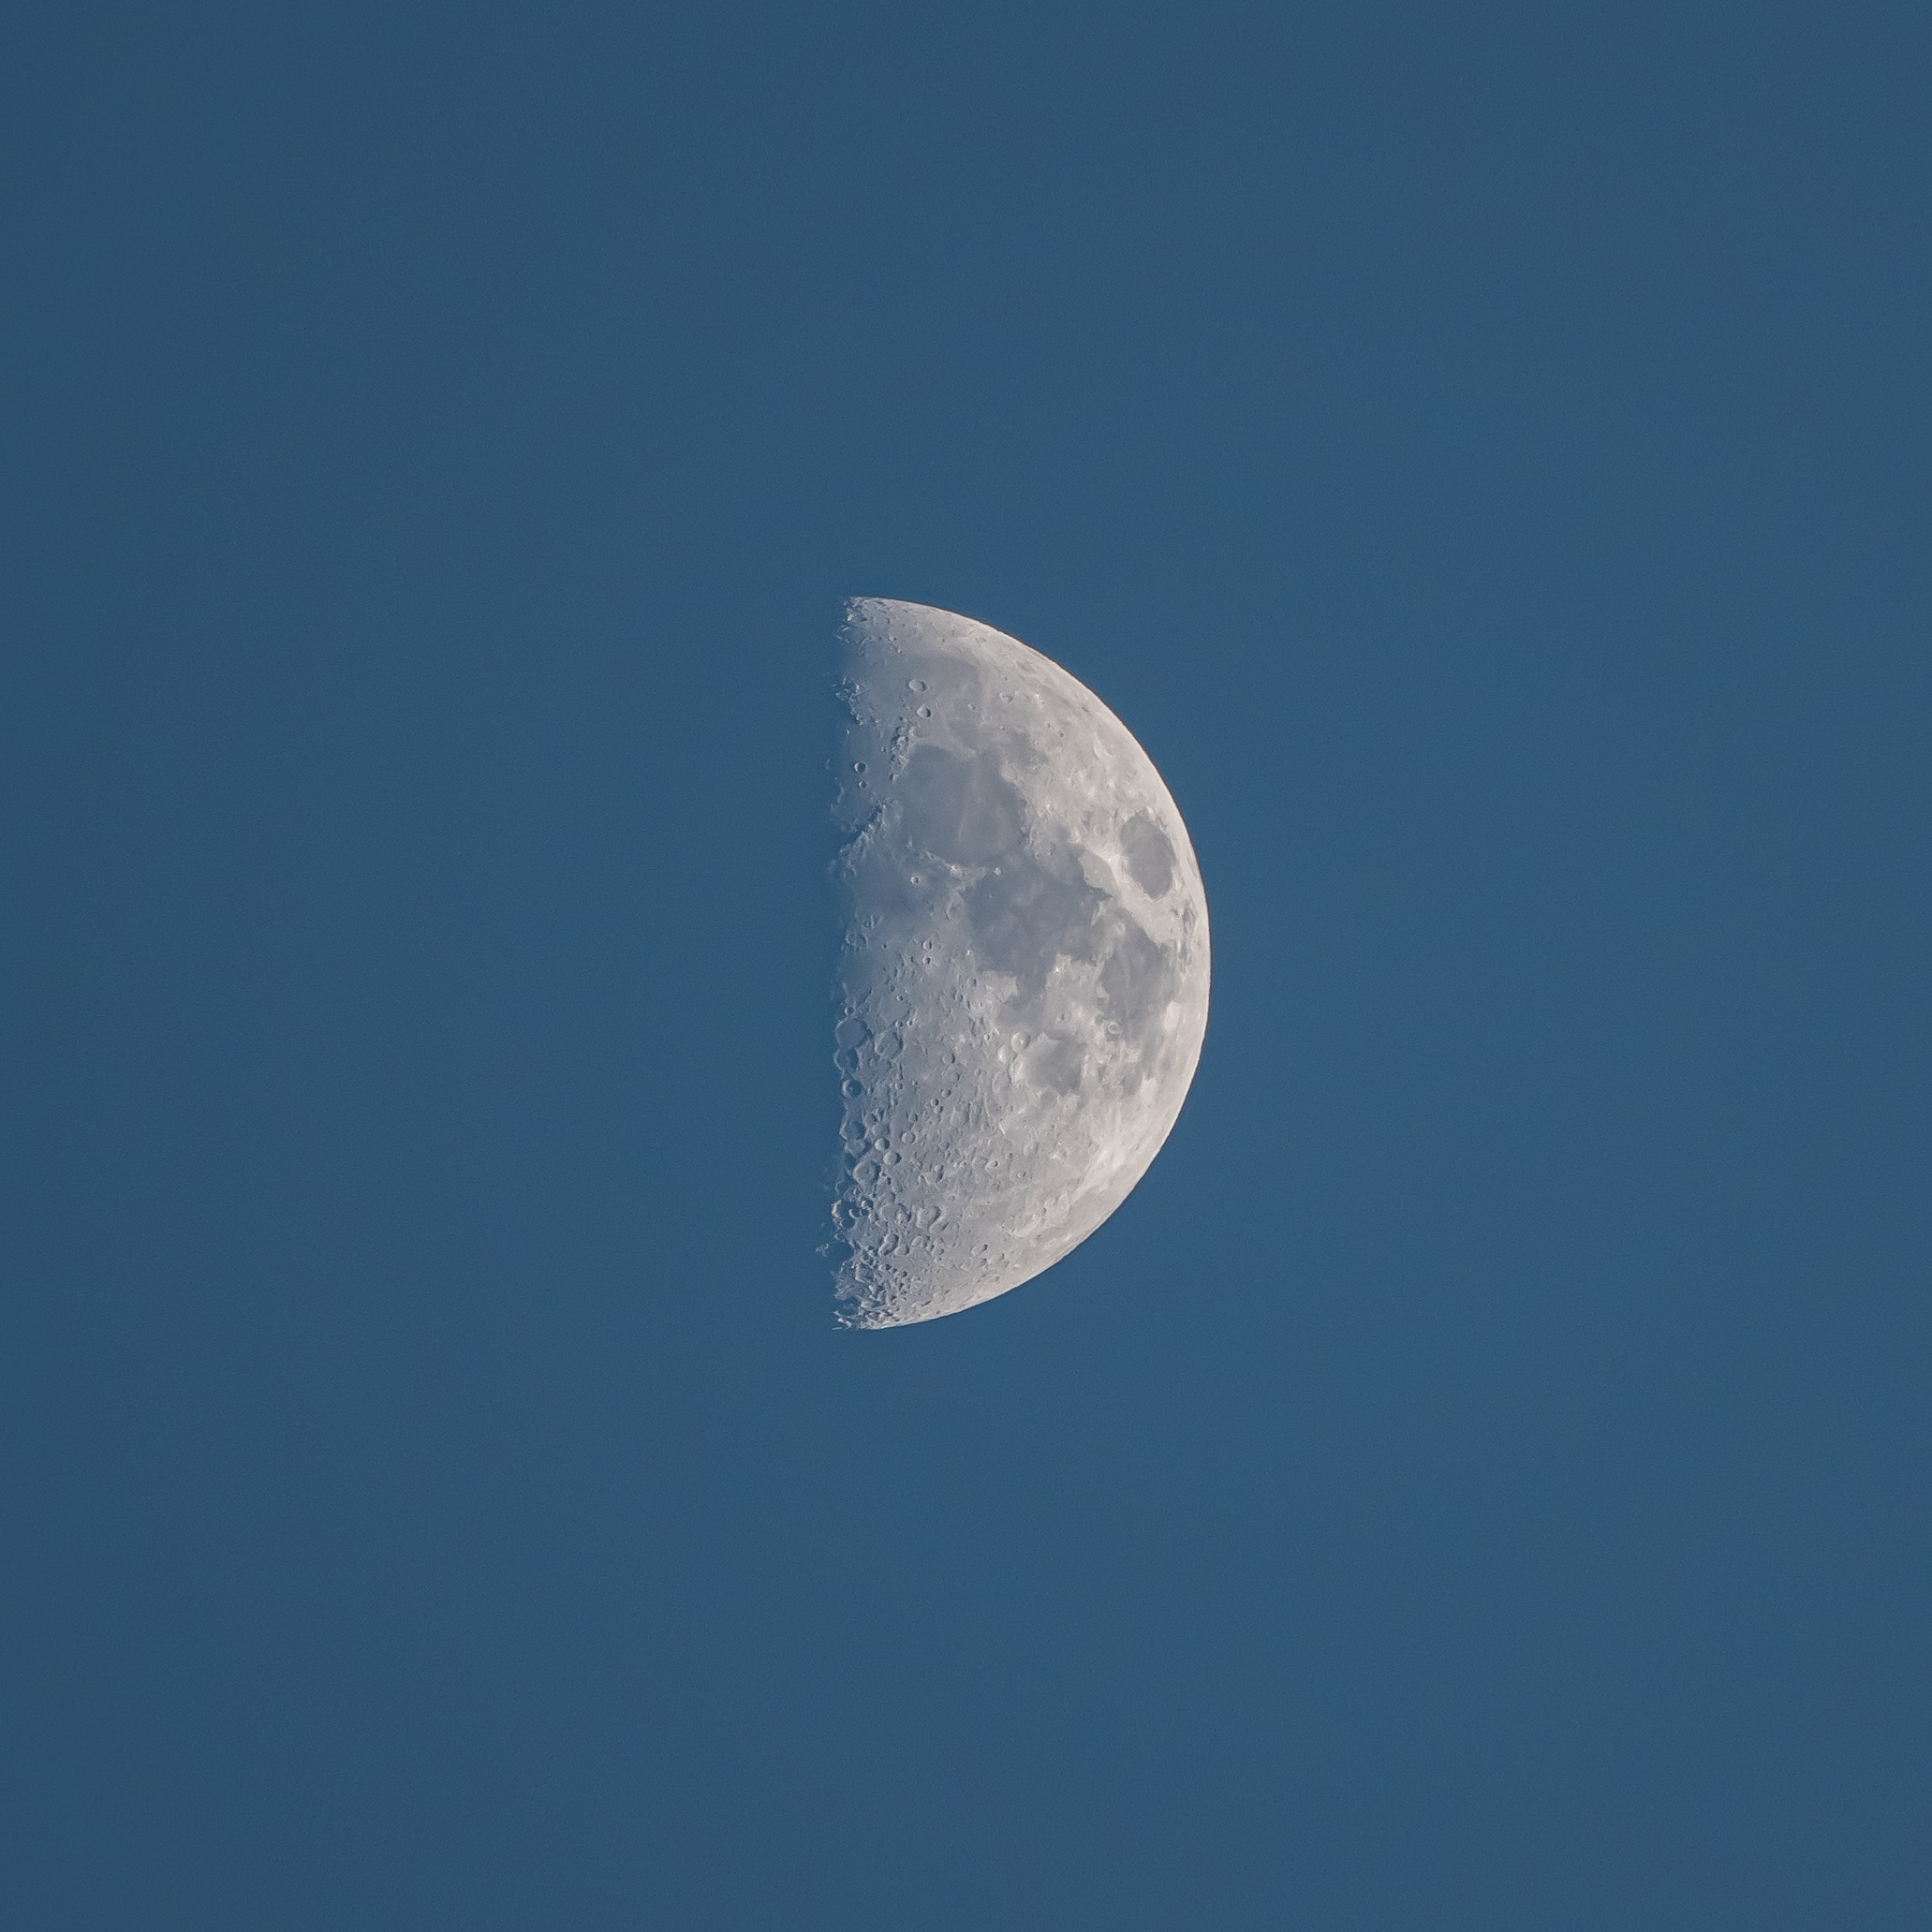
sky, moon, astronomical object, circle, electric blue, event, science, midnight, astronomy, macro photography, Transparent material, slope, universe, natural material, font, moonlight, celestial event, balance